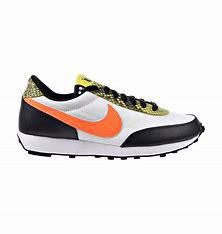
Brand: Nike
Model: Daybreak